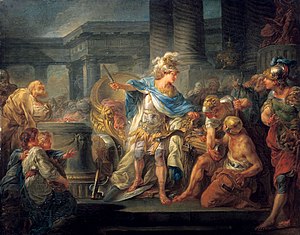
Gordisk knude
Alexander "løser" den gordiske knude
En gordisk knude er en knude, der ikke kan bindes op. I dag bruges udtrykket om et uløseligt problem. Knuden er med al sandsynlighed opkaldt efter kong Gordios, som havde bundet et åg til sin stridsvogn med en uløselig knude. Oraklet lovede herredømmet over Asien til den, der løste knuden. Alexander den Store huggede den over med sit sværd.